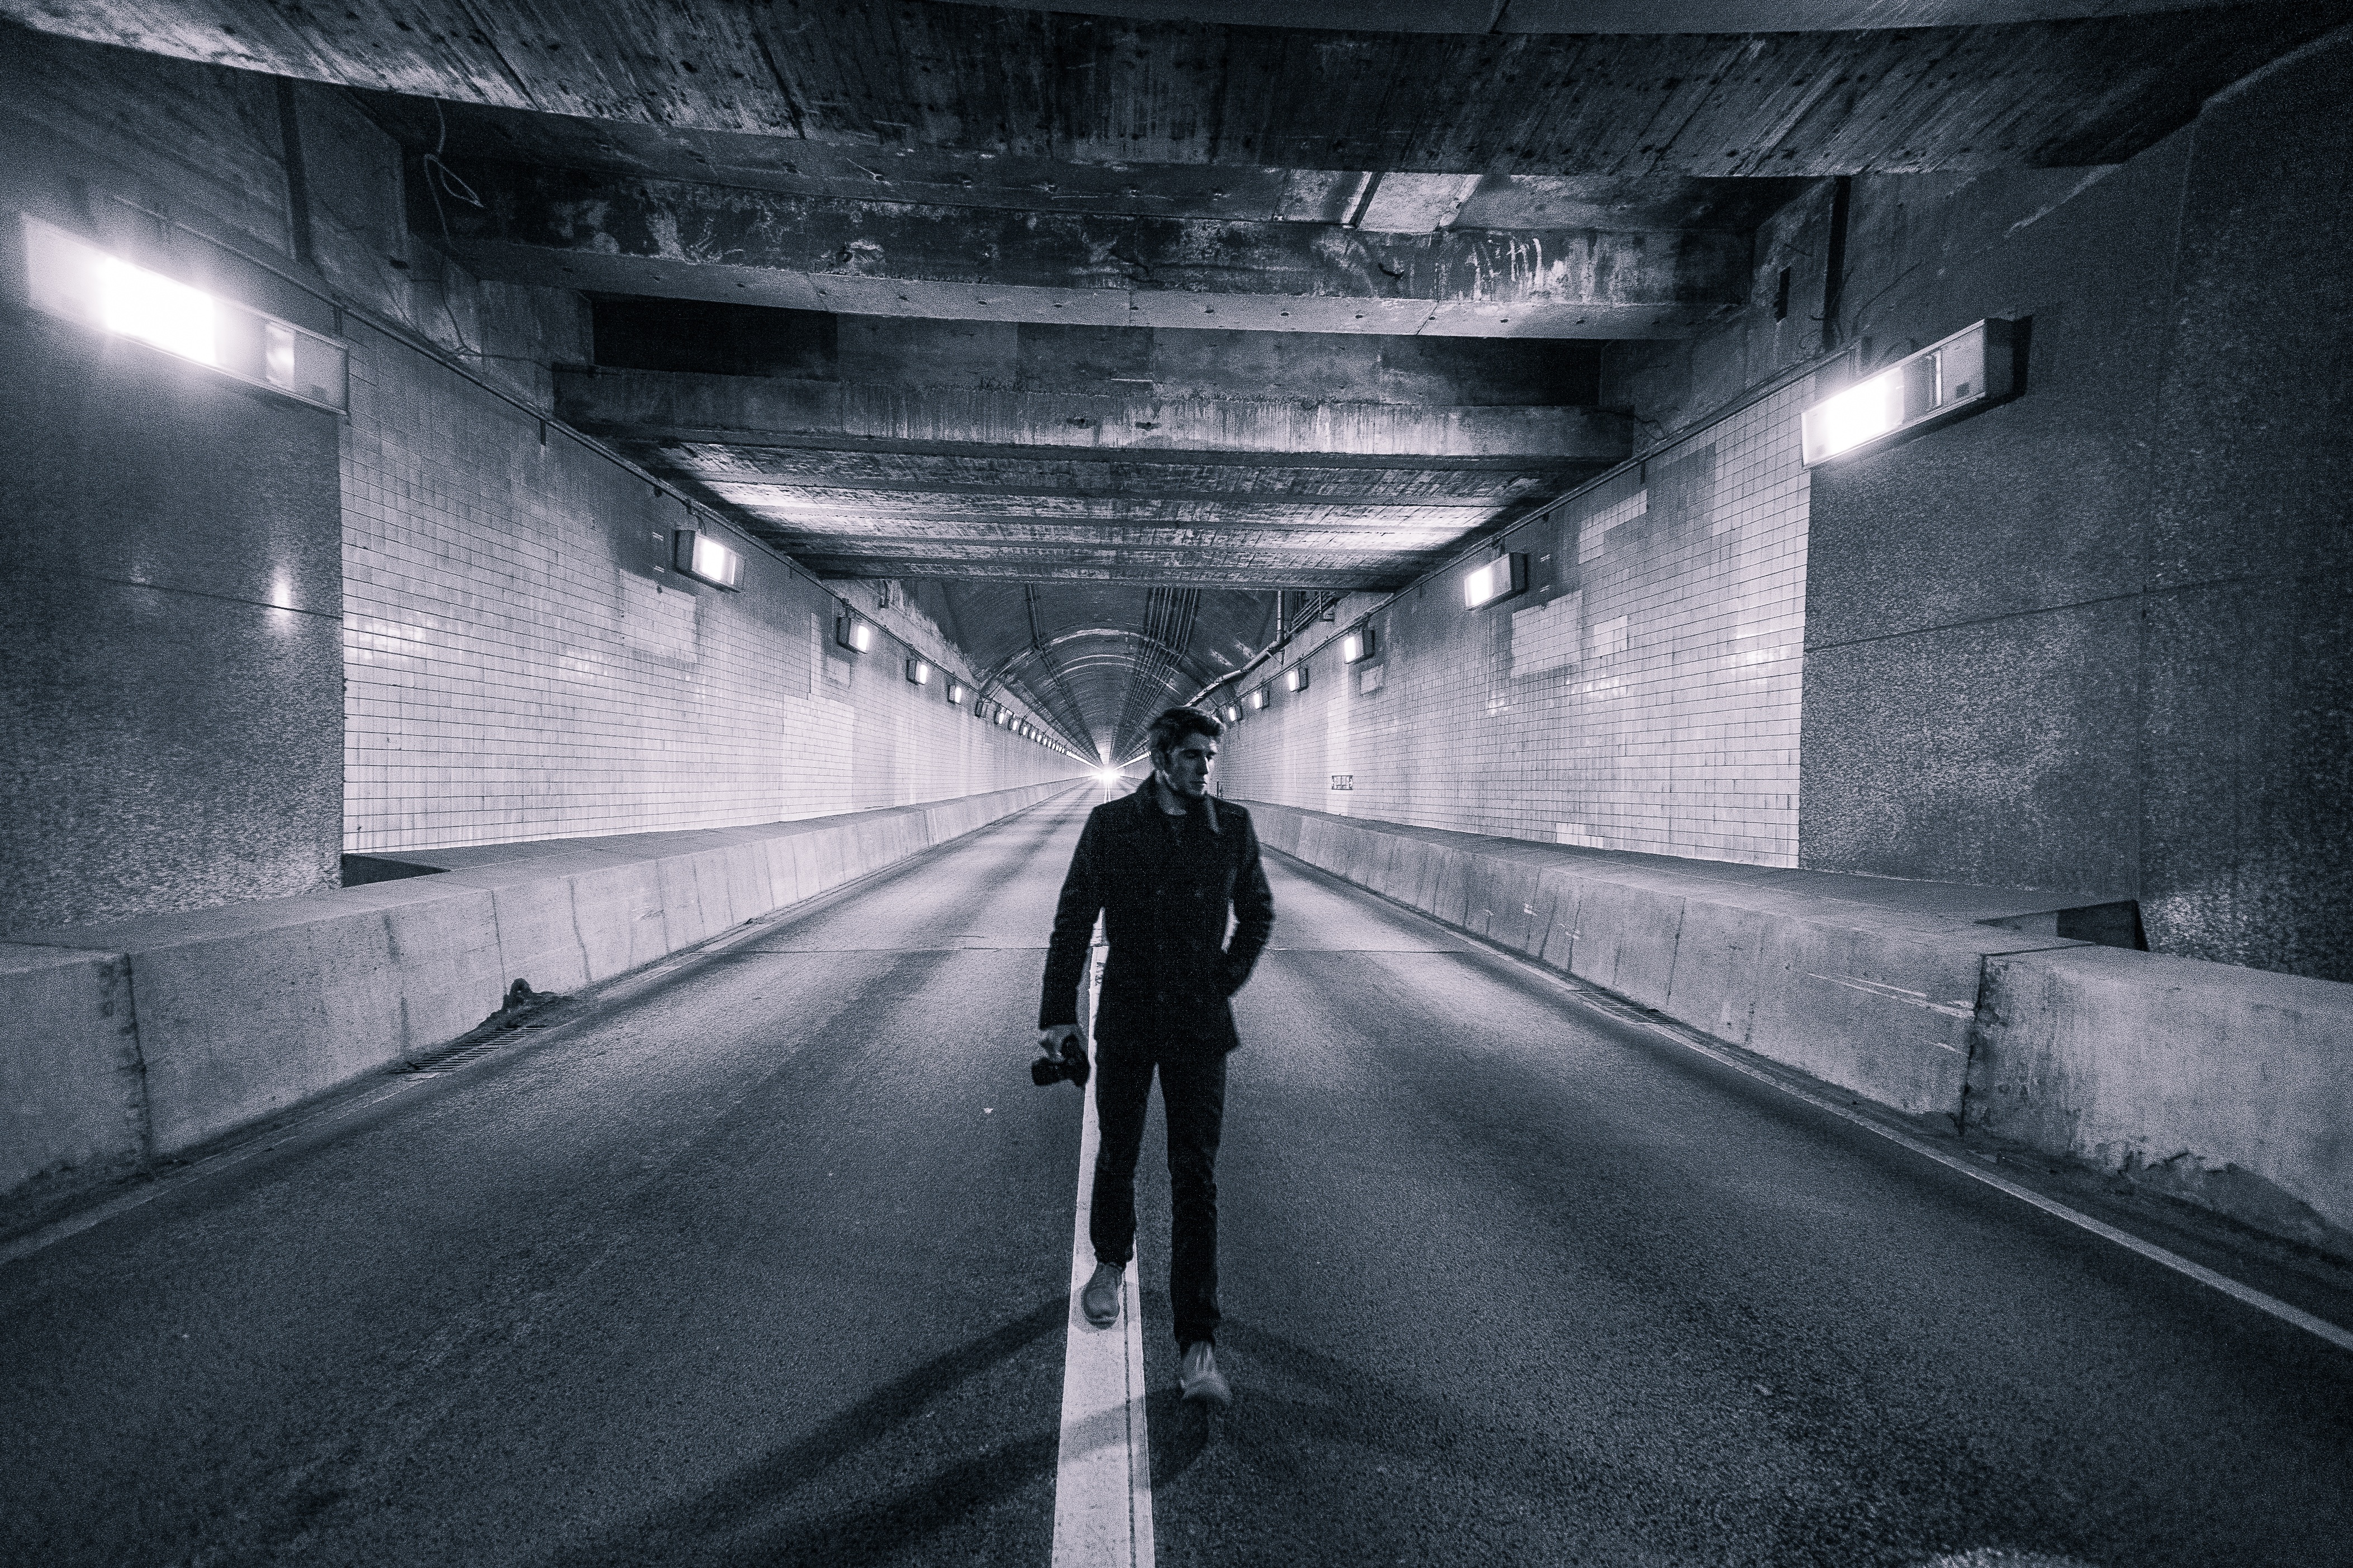
light, black and white, road, white, tunnel, subway, transport, darkness, black, monochrome, infrastructure, symmetry, snapshot, monochrome photography